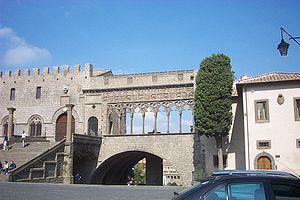
Viterbe est une ville d'environ 67 000 habitants, chef-lieu de la province de même nom dans le Latium en Italie.